99th Light Anti-Aircraft Regiment, Royal Artillery

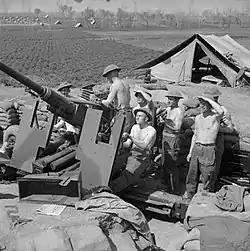
A Bofors gun crew in Italy, April 1944

In the meantime the ground battle raged for 10 days, with the AA batteries joining in, while some of the later AA arrivals were hastily formed into an infantry force to deal with German infiltration into the beachhead. At one point brigade HQ was driven out of its position by mortar fire. However, by 17 September the breakout was achieved and the landing force began driving north to capture Naples while the Germans withdrew slowly to a position north of the River Volturno. While 12th AA Bde moved up to protect Naples and then the Volturno crossings, 22nd AA Bde took over its responsibilities in the rear areas. Eventually the rest of 99th LAA Rgt was brought across from Sicily.